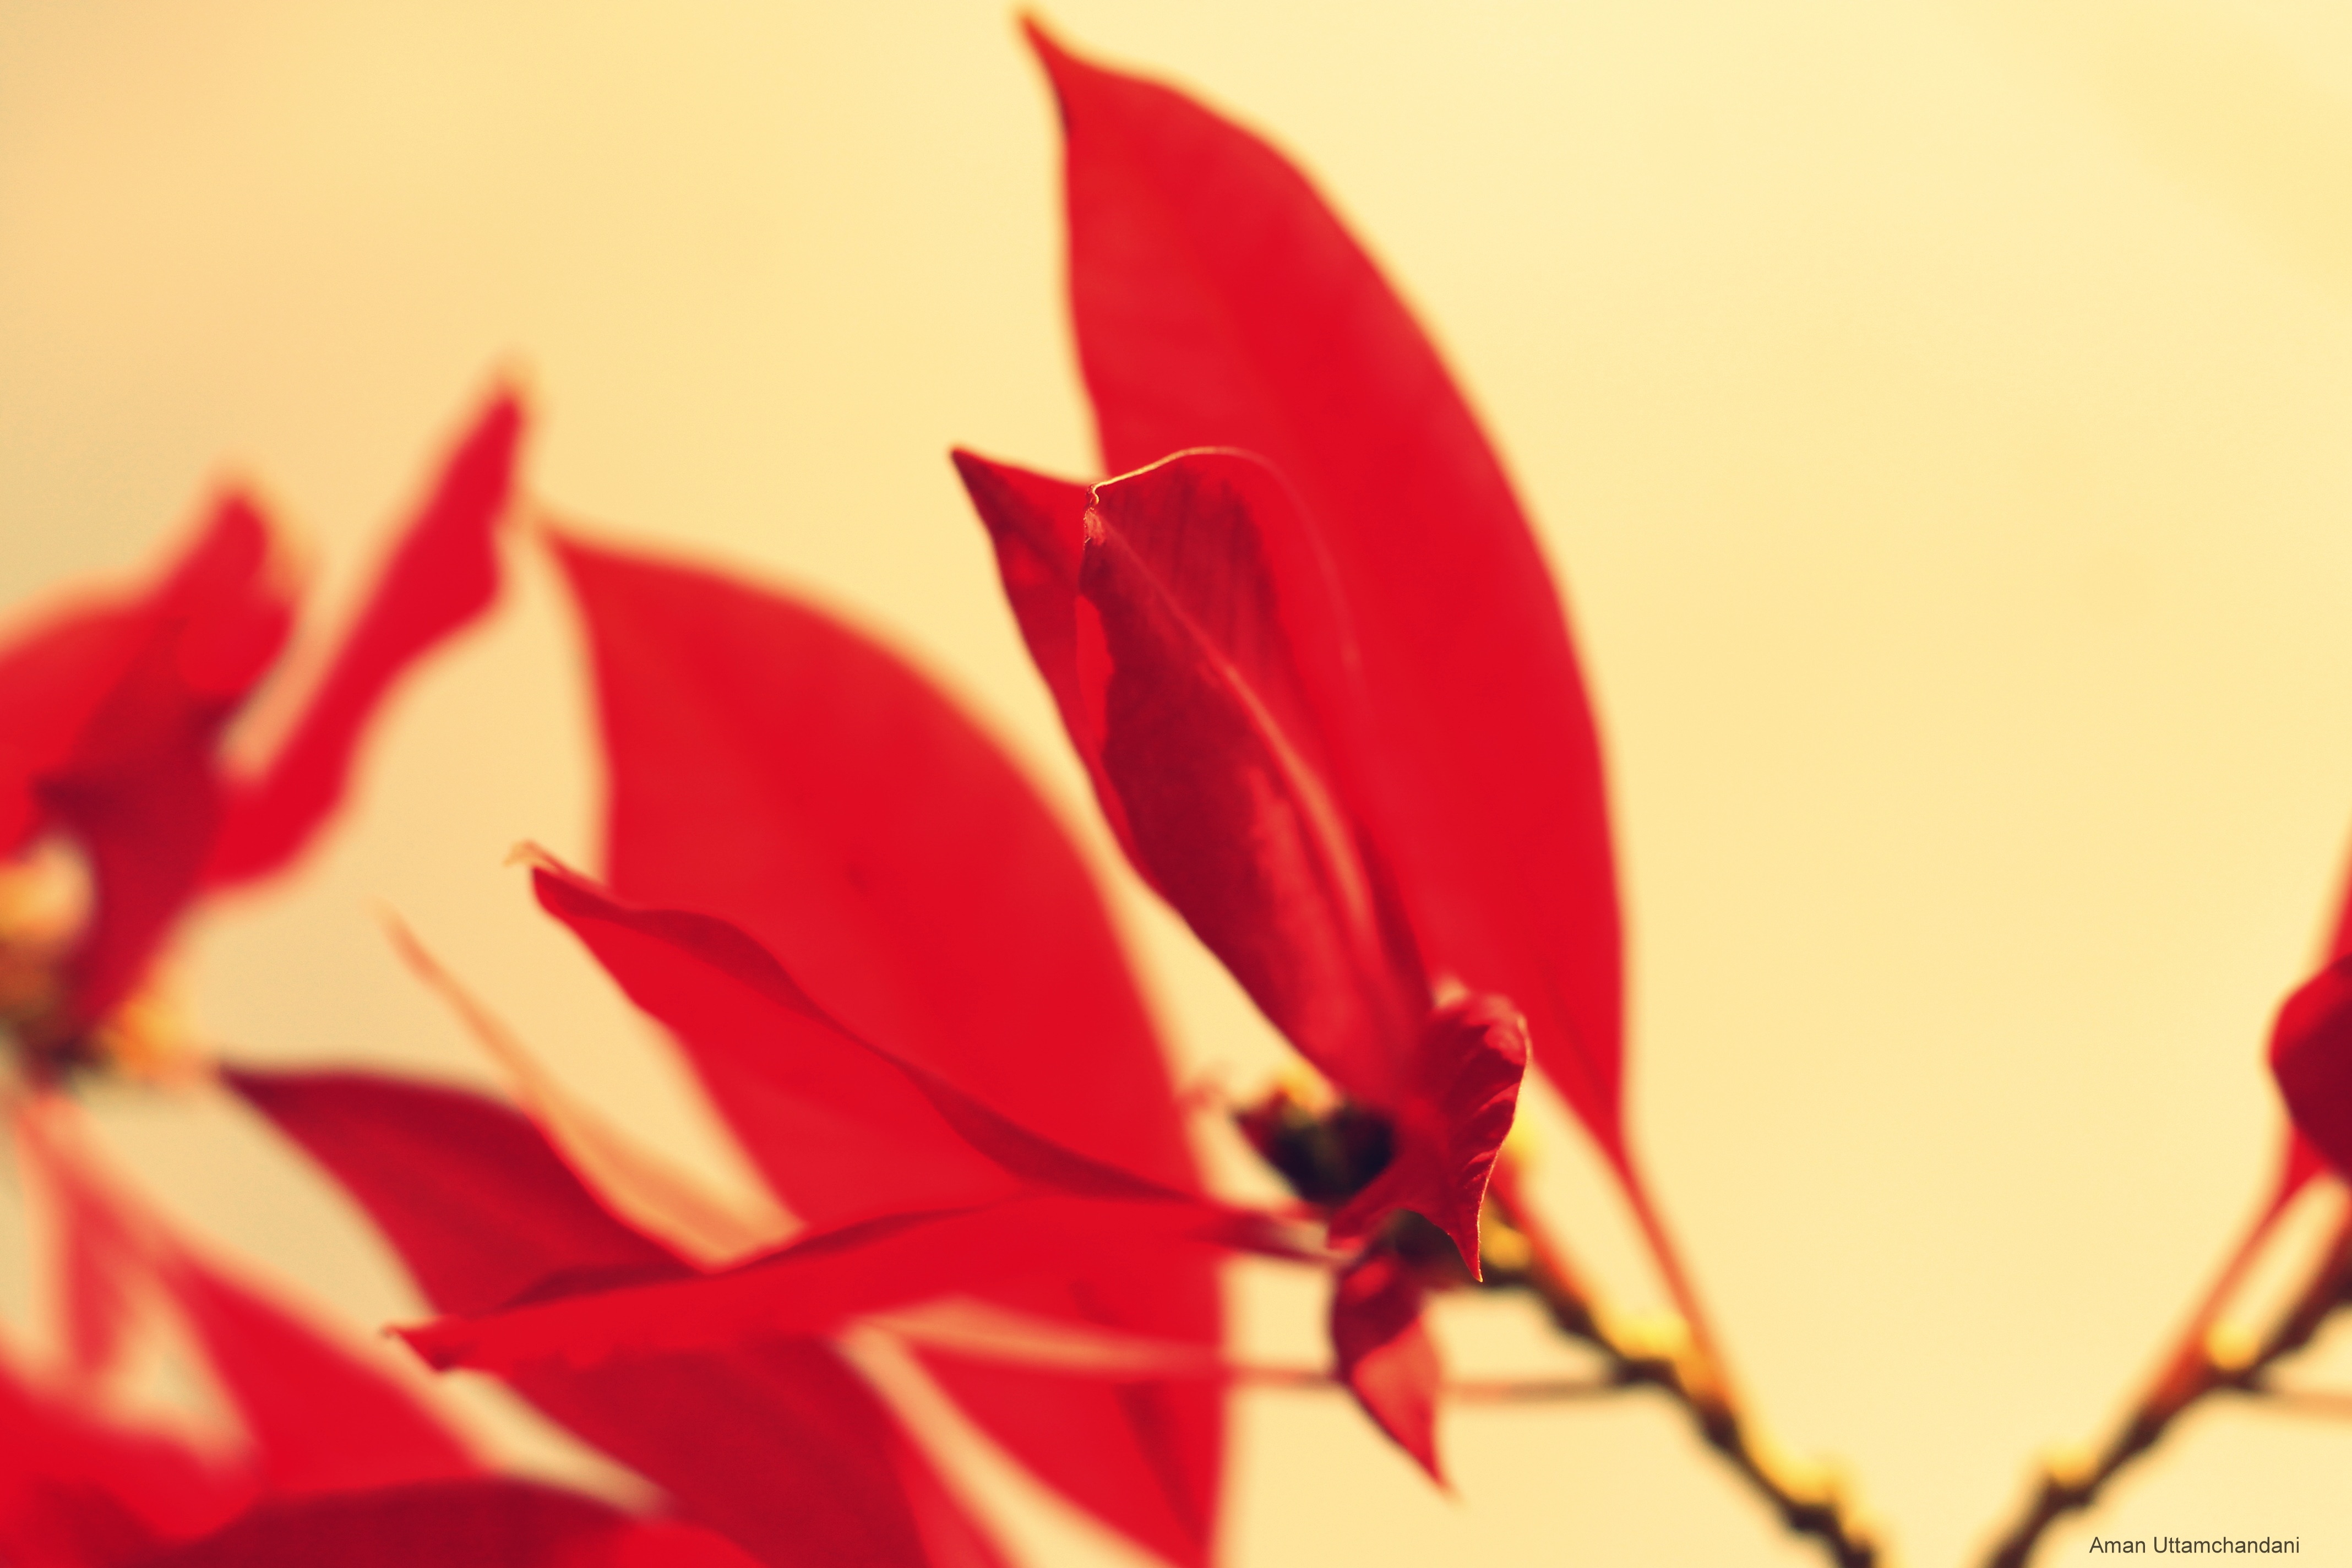
plant, photography, leaf, flower, petal, tulip, red, color, pink, flora, close up, macro photography, flowering plant, land plant